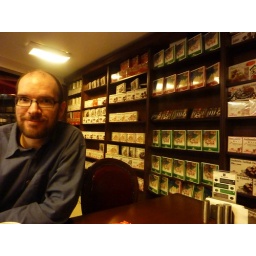
dan in the turkish delight cafe. the walls are lined in boxes of turkish delight. more stores had walls lined in boxes of turkish delight.